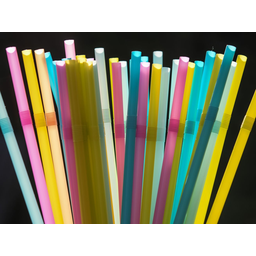
Label: plastic